VSM Group

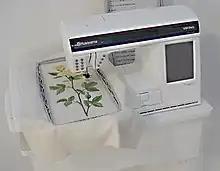
Husqvarna Viking sewing machine

VSM Group AB (Viking Sewing Machines), previously named Husqvarna Sewing Machines is a company based in Huskvarna, Sweden.